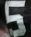
Number: 5